Village of East Davenport

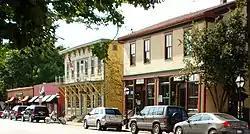
One of Davenport's oldest neighborhoods, the Village of East Davenport is full of small specialty shops and was used as parade grounds for Civil War soldiers from Camp McClellan

The Village of East Davenport, also known simply as The Village, is located along the Mississippi River on the southeast side of Davenport, Iowa, United States. It was listed as a historic district on the National Register of Historic Places in 1980 as the Davenport Village. At the time of its nomination it included 145 contributing properties, most of which were working-class housing.